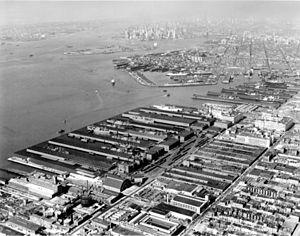
Industry City est un complexe historique de transport intermodal, d'entreposage et de fabrication sur le front de mer de l'Upper New York Bay, dans le quartier de Sunset Park à Brooklyn, à New York. La partie nord, communément appelée « Industry City » à elle seule, accueille des locataires commerciaux de l'industrie légère sur 560 000 m² d'espace entre les 32ᵉ et 41ᵉ rues, et est exploitée par un consortium privé. La partie sud, appelée « Bush Terminal », est située entre la 40ᵉ et la 51ᵉ rue et est exploitée par la New York City Economic Development Corporation comme un complexe de fabrication de vêtements.